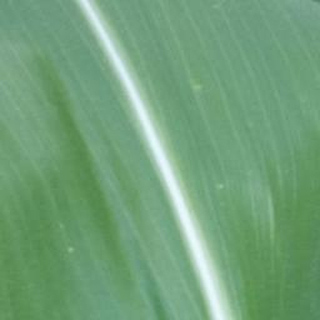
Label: healthy_corn